Freeman Freeman-Thomas, 1st Marquess of Willingdon

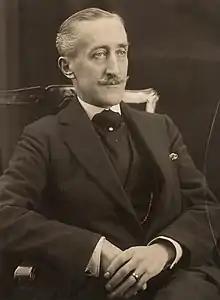
Freeman-Thomas 1915

Freeman Freeman-Thomas, 1st Marquess of Willingdon (12 September 1866 – 12 August 1941), styled as the Earl of Willingdon between 1931 and 1936, was a British Liberal politician and administrator who served as Governor General of Canada and as Viceroy and Governor-General of India.